Vincent Hadleŭski

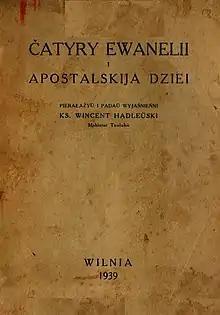
"Čatyry Ewanelii" cover translated by Vincent Hadleŭski

Following the Peace of Riga, signed in 1921 between newly reborn Poland and Soviet Russia, Hadleŭski settled in what became eastern Poland. He became professor in the Belarusian seminary of Nieśwież (now Niaśviž, Belarus) and a priest for the powiat of Święciany (now Švenčionys, Lithuania). For seven years between 1922 and 1928 he served as member of parliament for the Polish Sejm, representing the Belarusian minority.